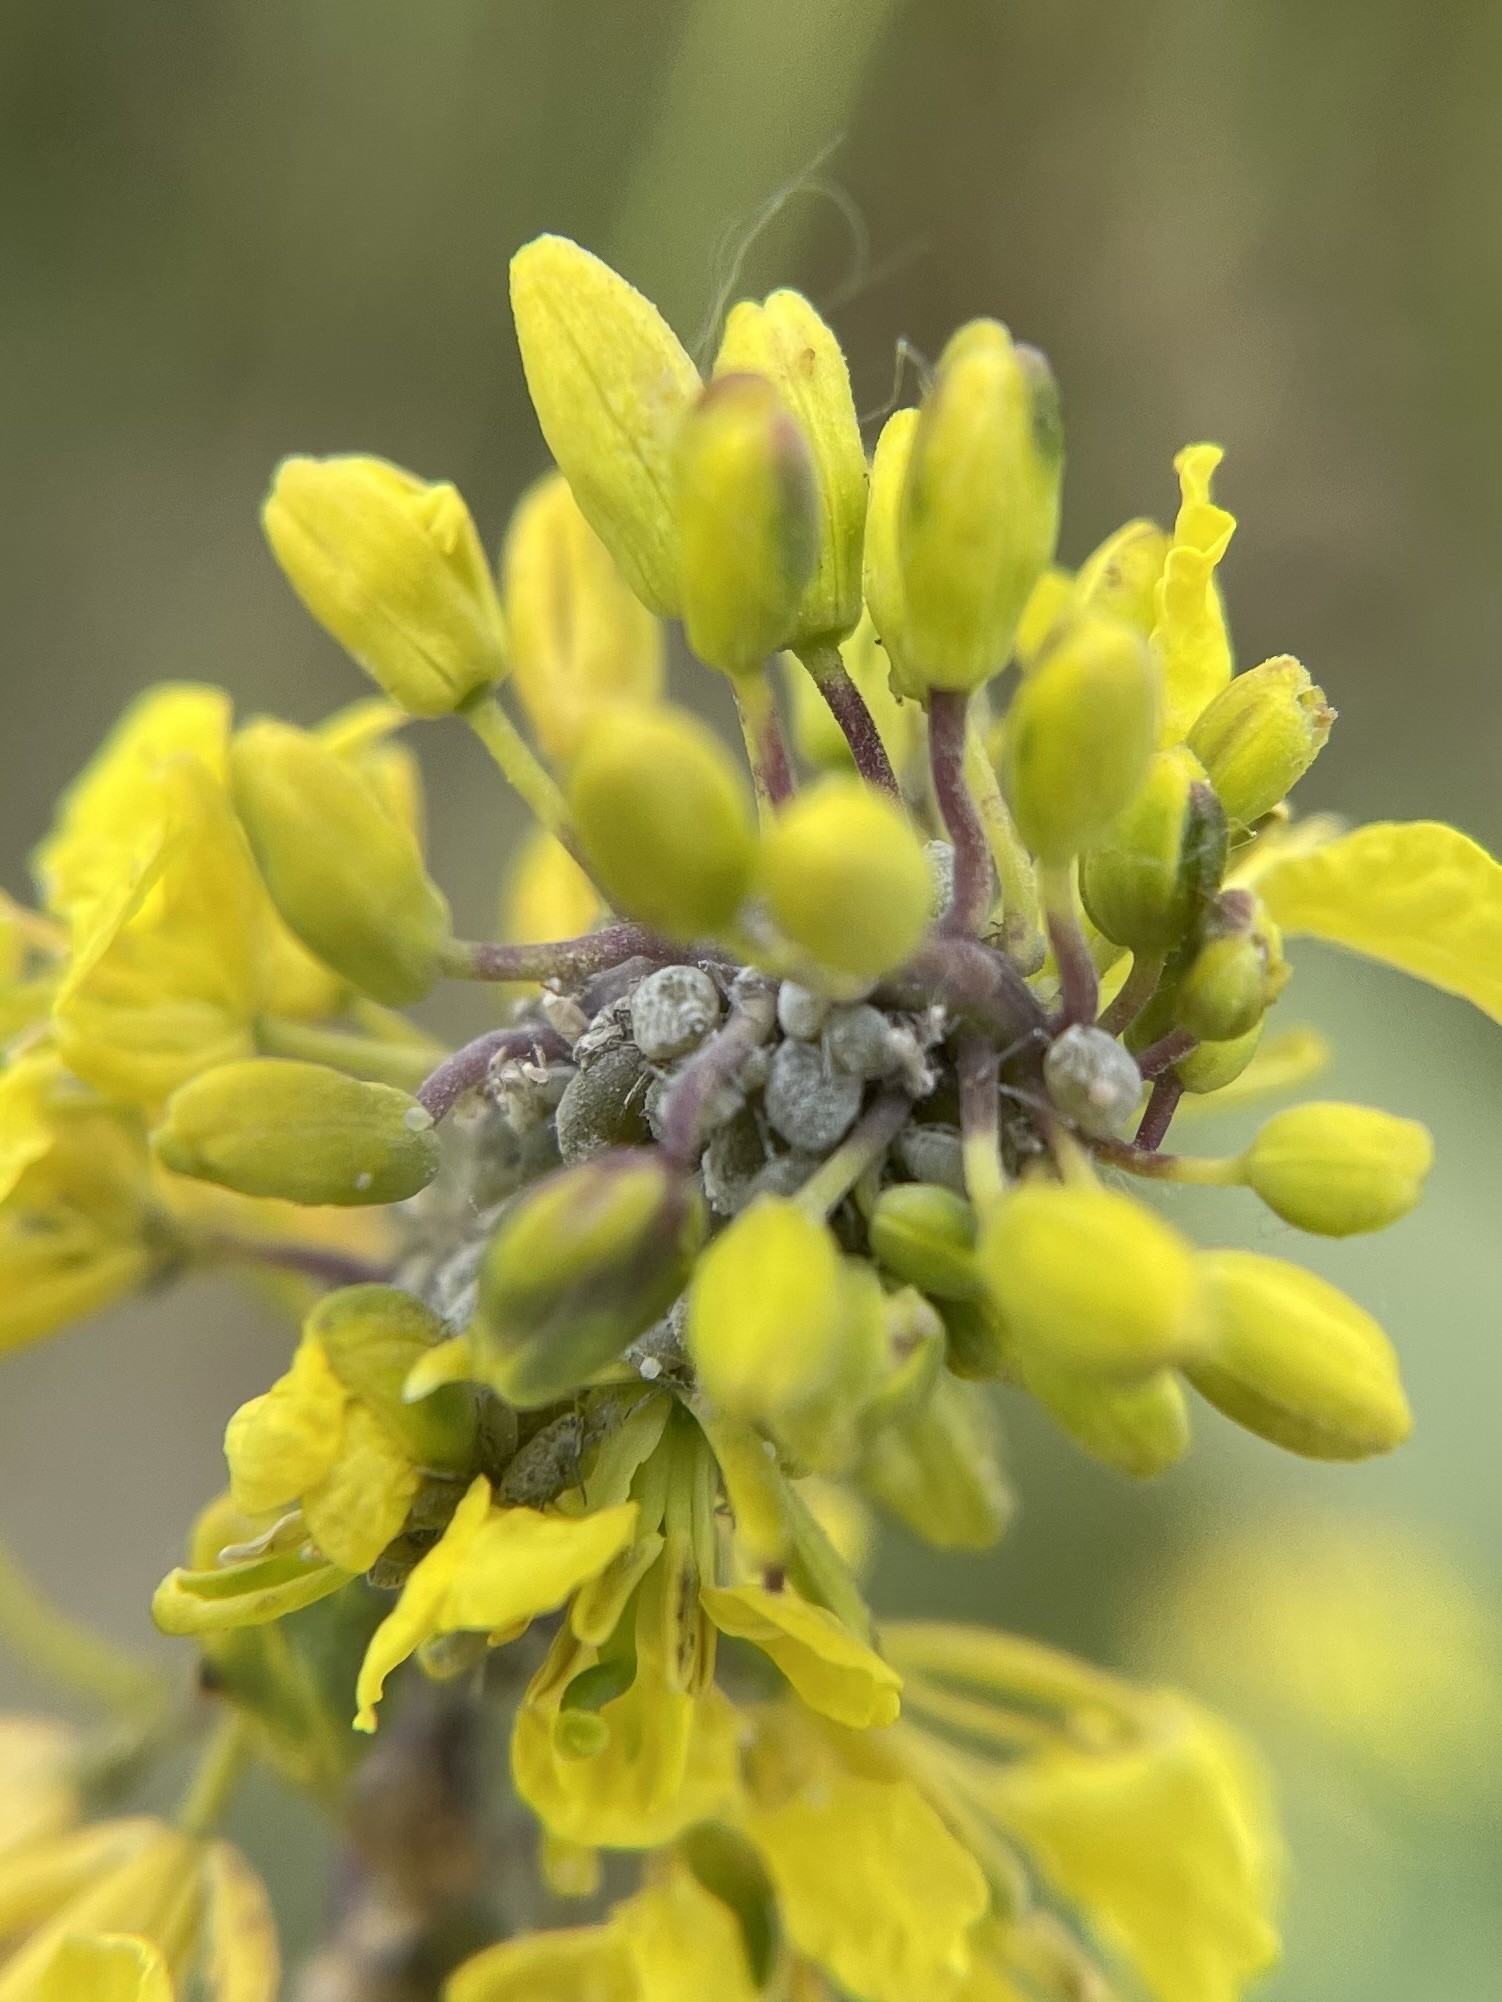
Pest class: cabbage_aphid